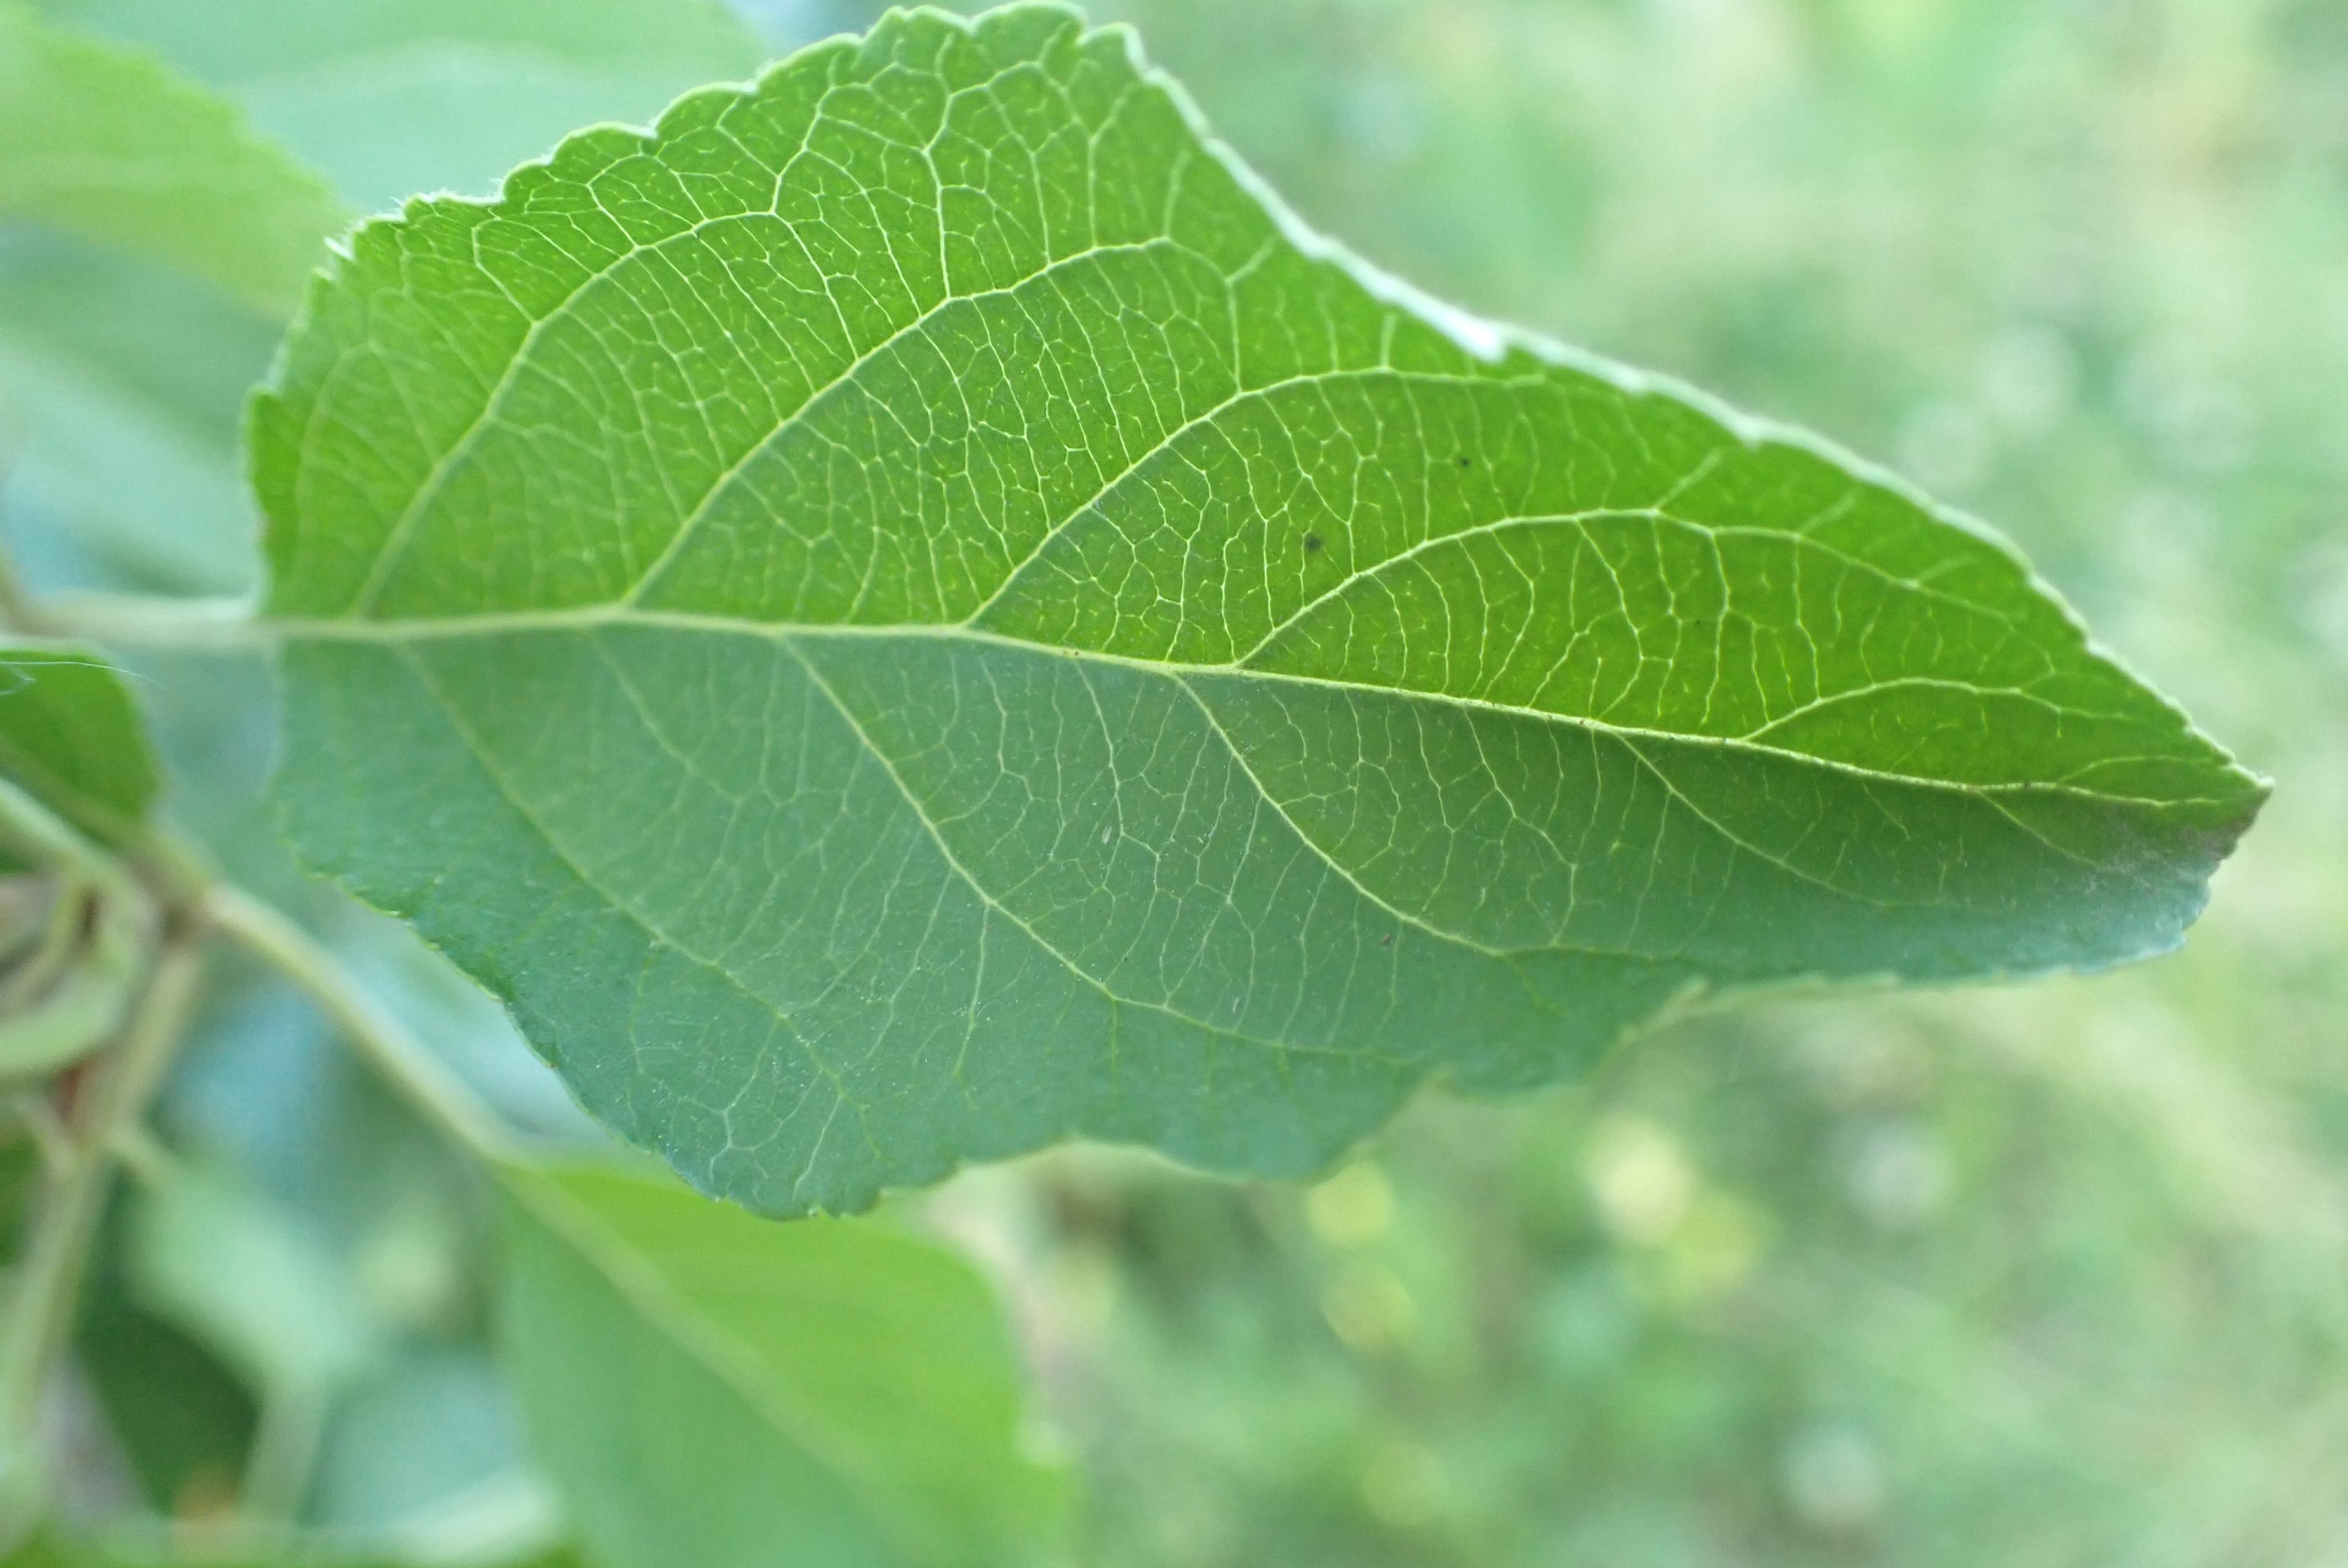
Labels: healthy